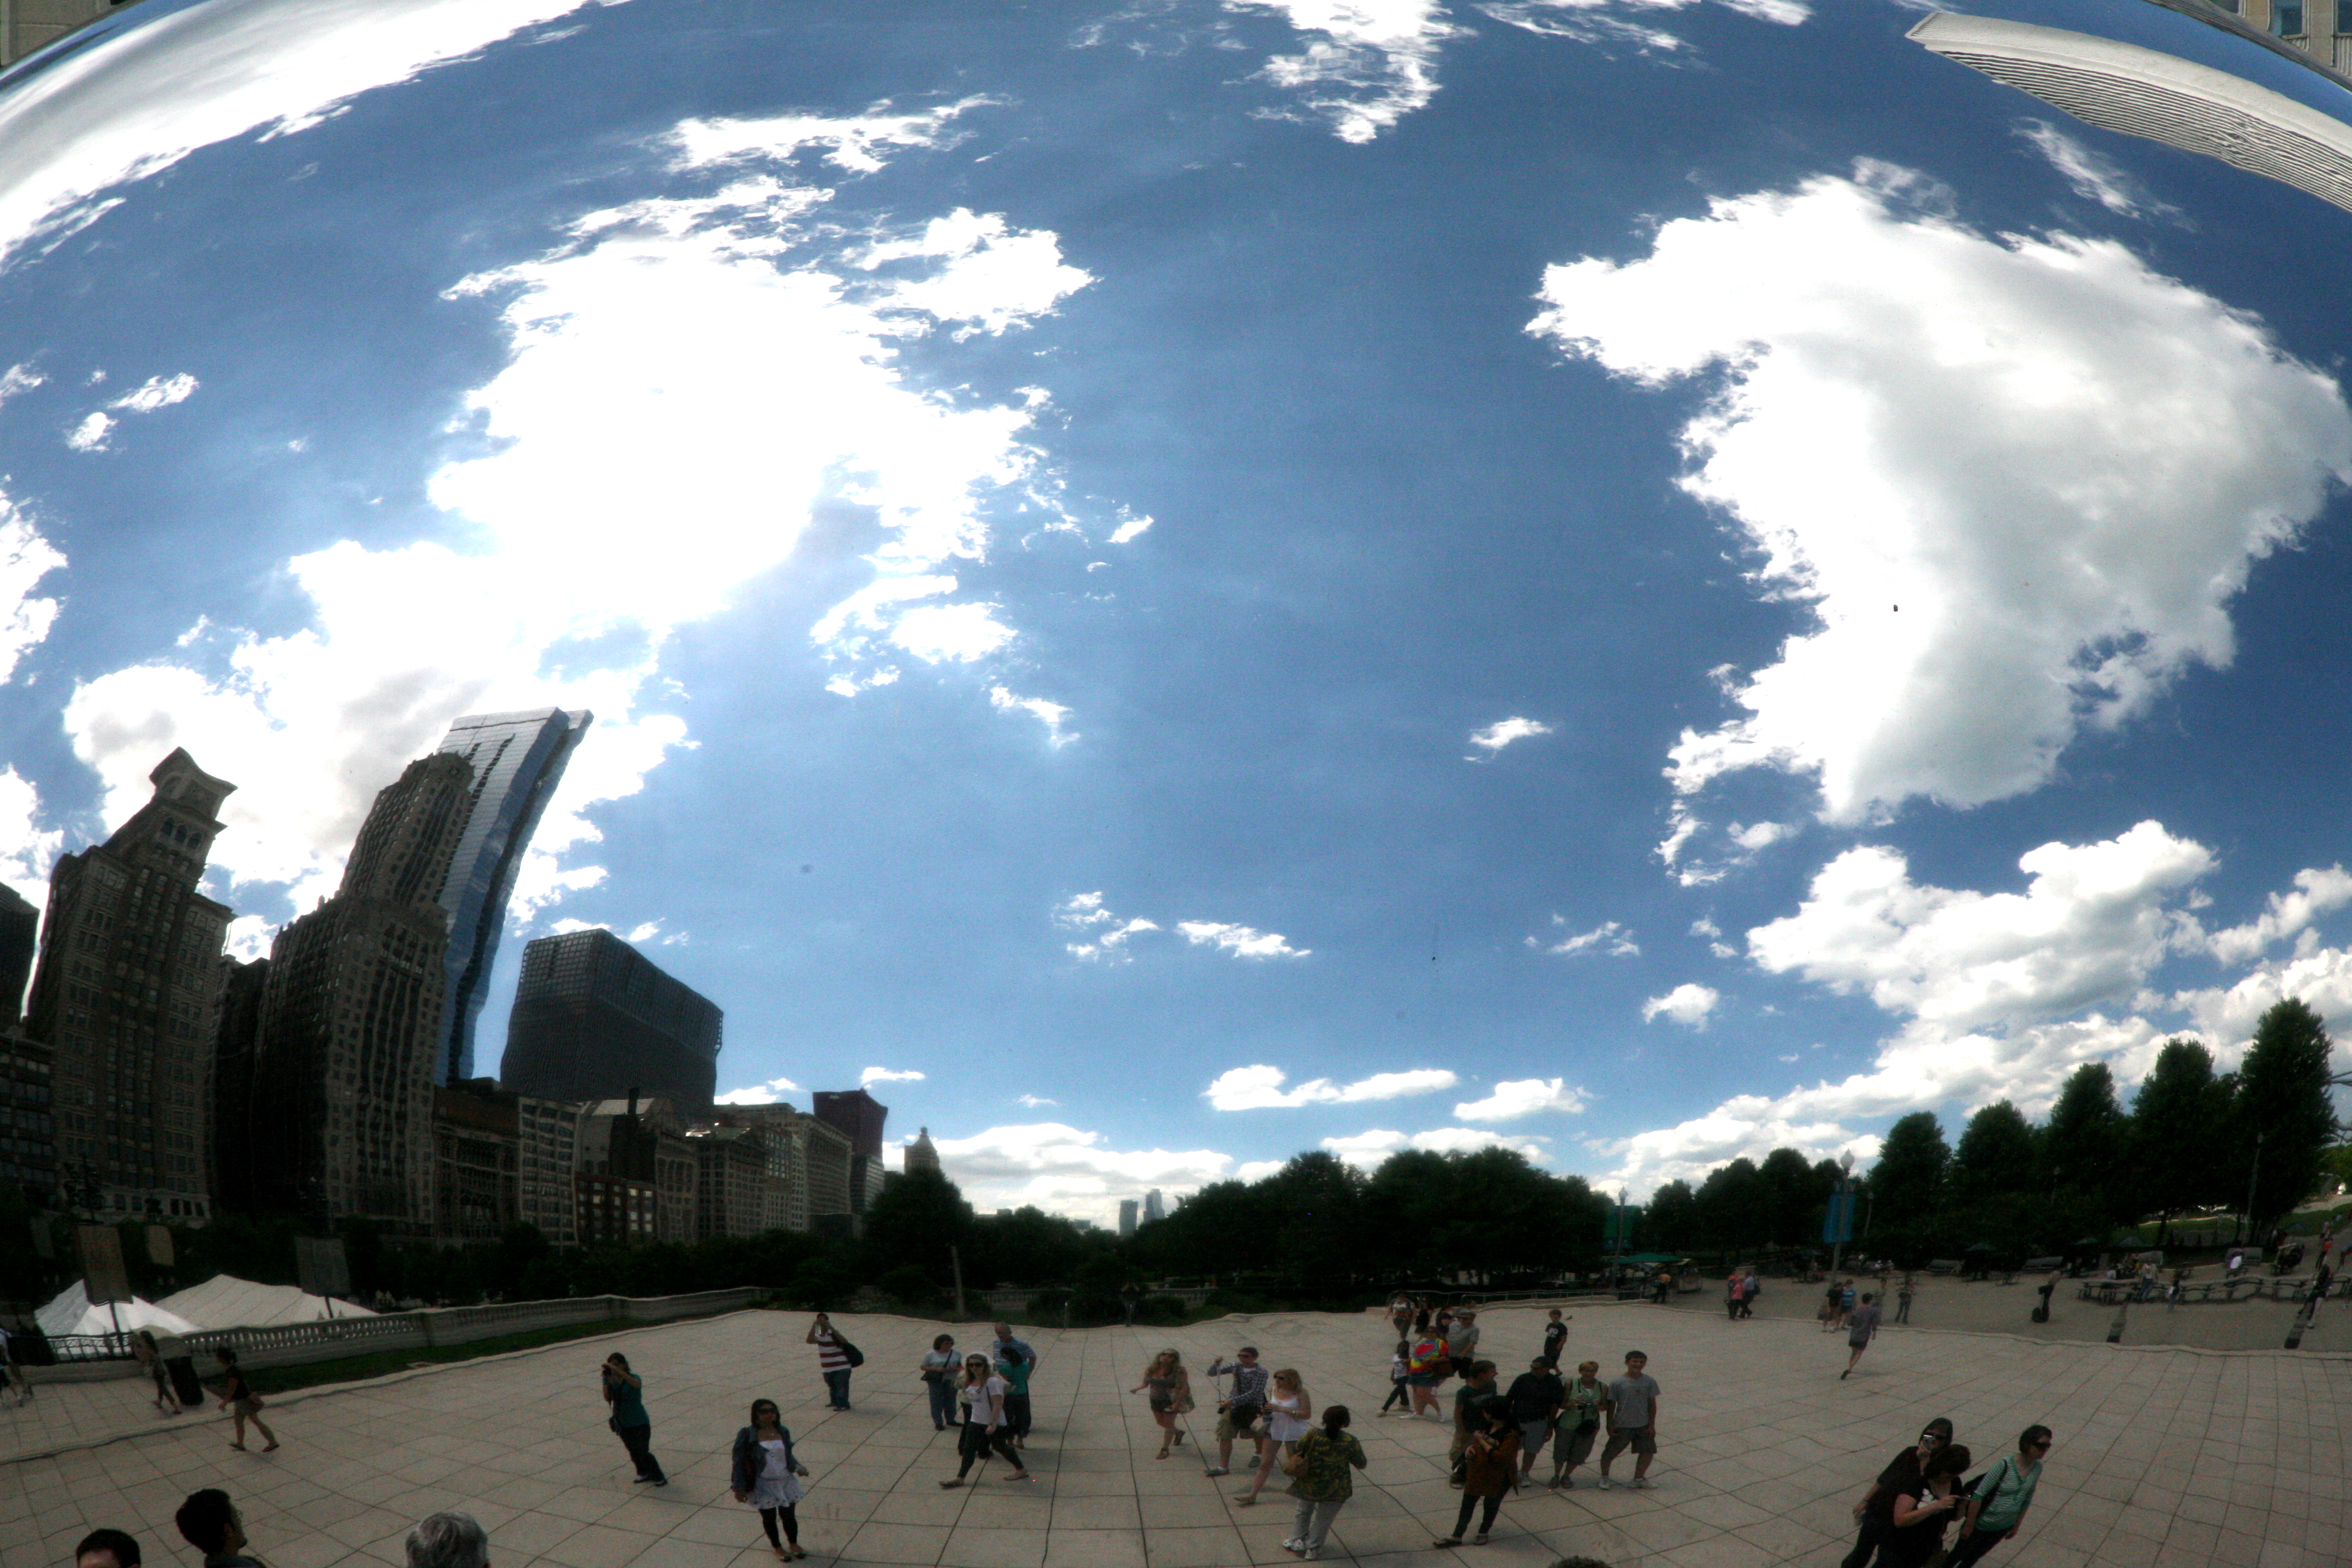
cloud, sky, sunlight, canon, park, chicago, sculpture, art, illinois, escultura, kunst, urbanlandscape, cloudgate, thebean, anishkapoor, skulptur, canon5d, millenniumpark, atmosphere of earth